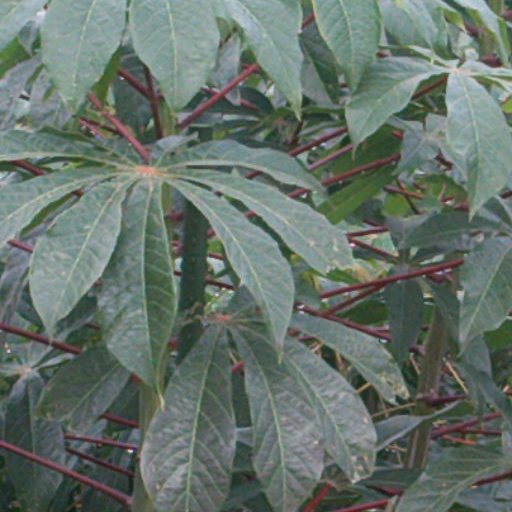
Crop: cassava